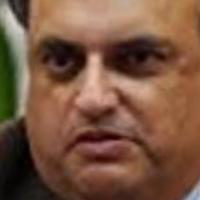
Age group: age 41-55